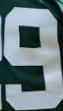
Number: 9